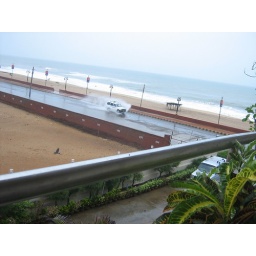
See the water splashed as the car passed by